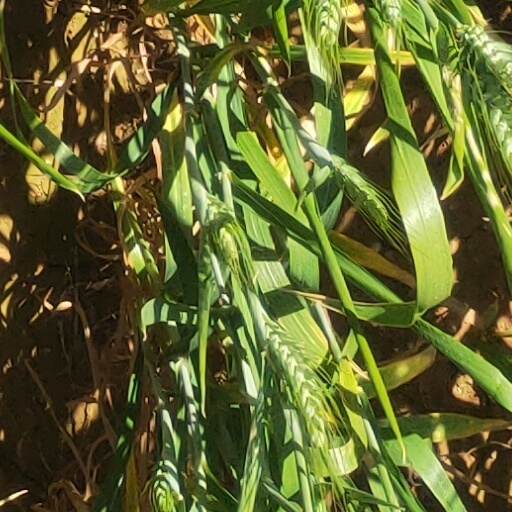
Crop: wheat